Brympton d'Evercy

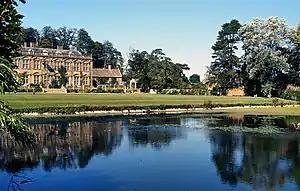
Brympton in 1973

Spencer Ponsonby, at the time in Ireland with his elder brother Frederick, escaping a court subpoena for an indiscretion, at first refused to receive the telegram informing him of his inheritance, assuming it was for his elder brother. Indiscretion appears to have been habitual in this family: Lady Caroline Lamb was his aunt. Fane family legend, and most reference books relate that the two brothers cut cards to decide who was to return to face the British courts and the debt-ridden estate, Spencer Ponsonby picked the lower card and returned to claim his inheritance: he is said to have seen Brympton d'Evercy and vowed to retain it at all costs. Whatever the truth of the legend, Spencer Ponsonby, newly renamed Spencer Ponsonby-Fane (in accordance with Lady Georgiana Fane's last wishes), was a pillar of the British establishment, one-time private secretary to Lord Palmerston, and later comptroller of Buckingham Palace in the reign of King Edward VII. However it was cricket that was his first love, although he did father eleven children.